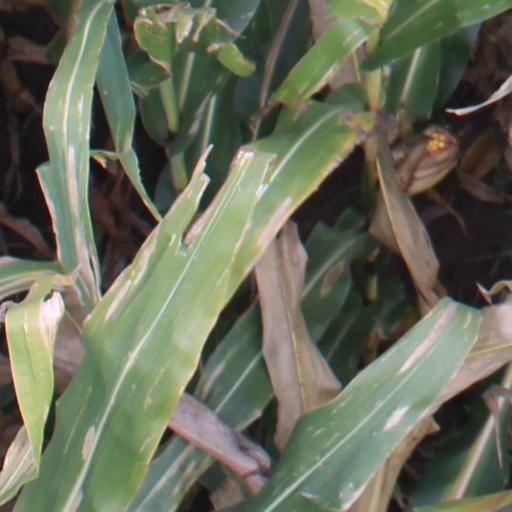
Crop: maize; corn